James Hansen

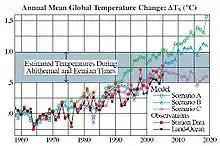
A comparison of global surface temperature computed for three scenarios and compared with two analysis of observational data

Vilhelm Bjerknes began the modern development of the general circulation model in the early 20th century. The progress of numerical modeling was slow due to the slow speed of early computers and the lack of adequate observations. It was not until the 1950s that the numerical models were getting close to being realistic. Hansen's first contribution to numerical climate models came with the 1974 publication of the GISS model. He and his colleagues claimed that the model was successful in simulating the major features of sea-level pressure and 500mb heights in the North American region.